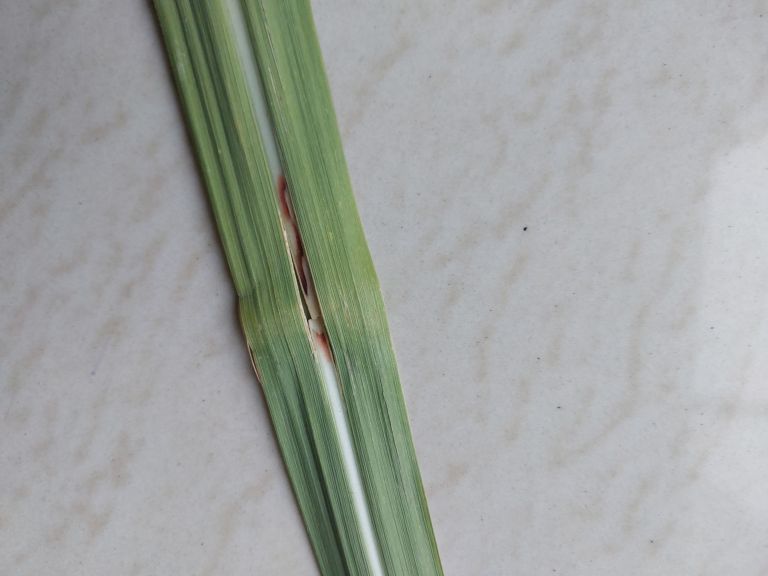
Label: Brown Spot